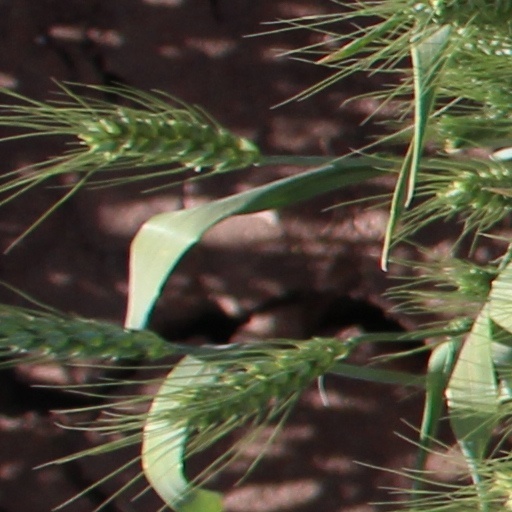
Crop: wheat